Leconfield House

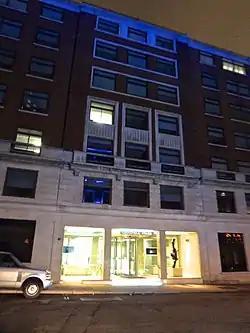

Leconfield House is a building in Mayfair, London. It was the headquarters of the Security Service (MI5) from 1945 to 1976.